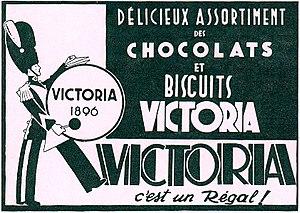
Publicité de la biscuiterie-chocolaterie Victoria à Koekelberg.
Victoria était une entreprise de biscuiterie-chocolaterie implantée en Belgique, aux Pays-Bas et en France. Créée à Koekelberg en 1896, la maison mère était connue principalement par sa production chocolatière, la classant parmi les grands de l’industrie belge du chocolat.